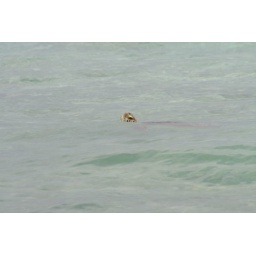
The local sea turtle swimming in the waters off the shore from our condo...he was there almost everyday!